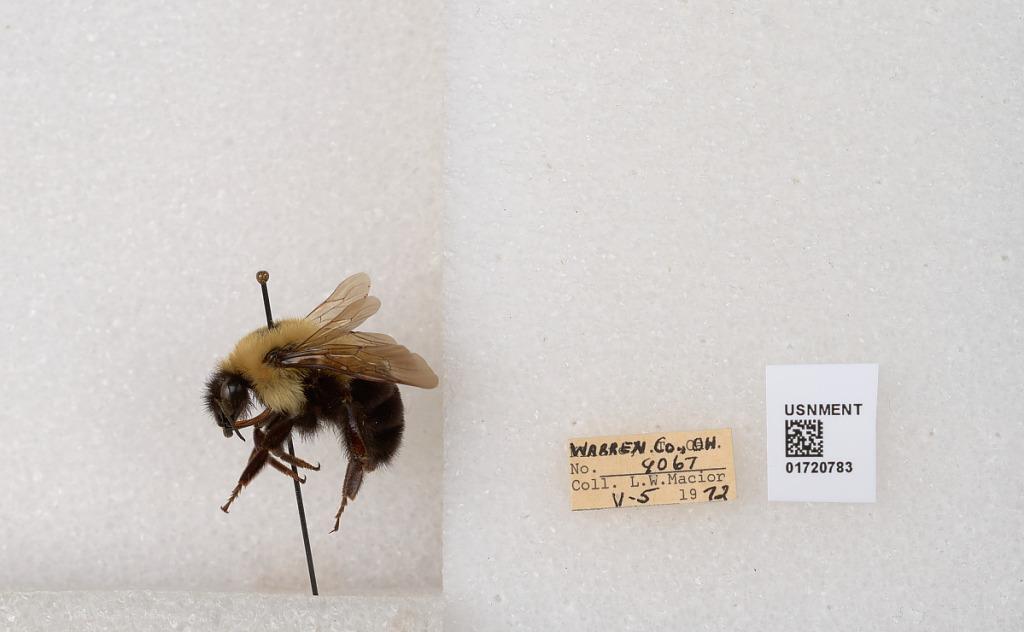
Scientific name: Bombus bimaculatus Cresson
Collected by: L. Macior
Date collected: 1972-5-5
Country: United States
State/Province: Ohio
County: Warren
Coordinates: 39.4276, -84.1668